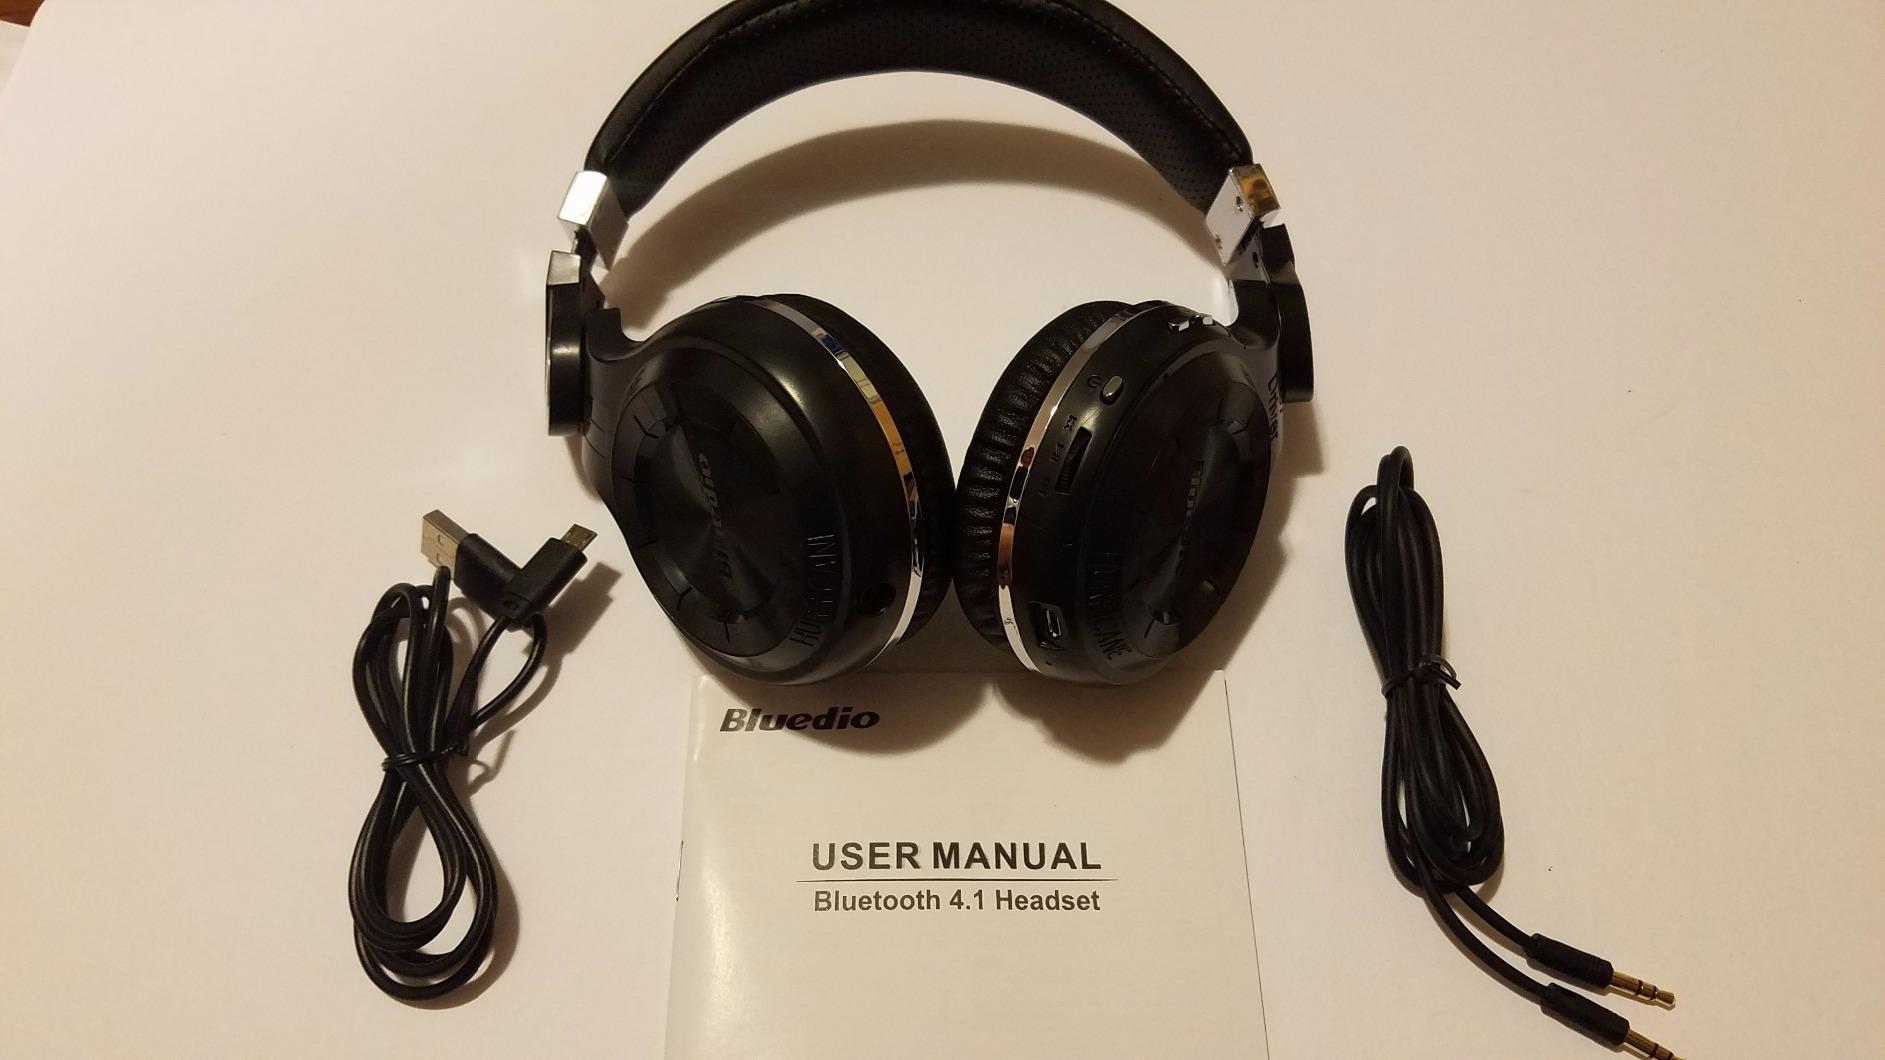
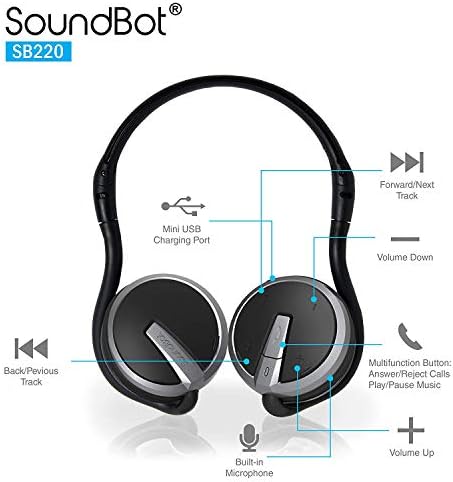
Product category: headphones
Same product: no